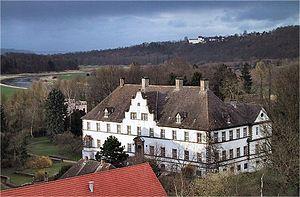
La famille von Wolff-Metternich est une famille de la noblesse ancienne de Rhénanie, qui descend des seigneurs Wolff von Gudenberg, originaires de la Hesse du Nord.